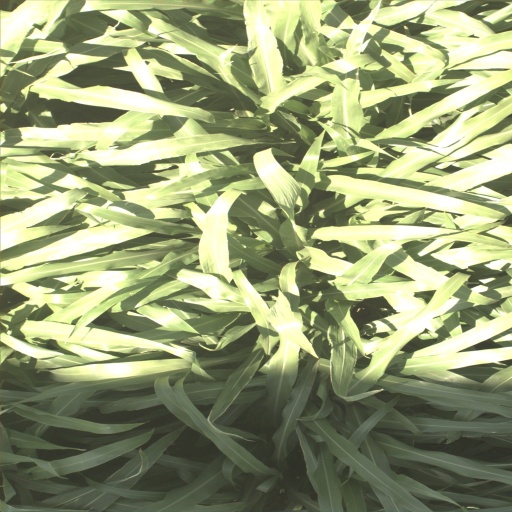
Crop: sorghum